Giorgi Margvelashvili

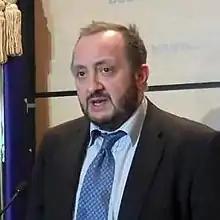
Giorgi Margvelashvili as Minister of Education in May 2013.

After the victory over Saakashvili's party in the October 2012 parliamentary election brought Ivanishvili to the premiership of Georgia, Margvelashvili, described by Ivanishvili as "a personal friend" and "an intellectual", became Minister of Education and Science on 25 October 2012. In February 2013, Ivanishvili appointed Margvelashvili as First Deputy Prime Minister, replacing on this position Irakli Alasania, the Defense Minister.